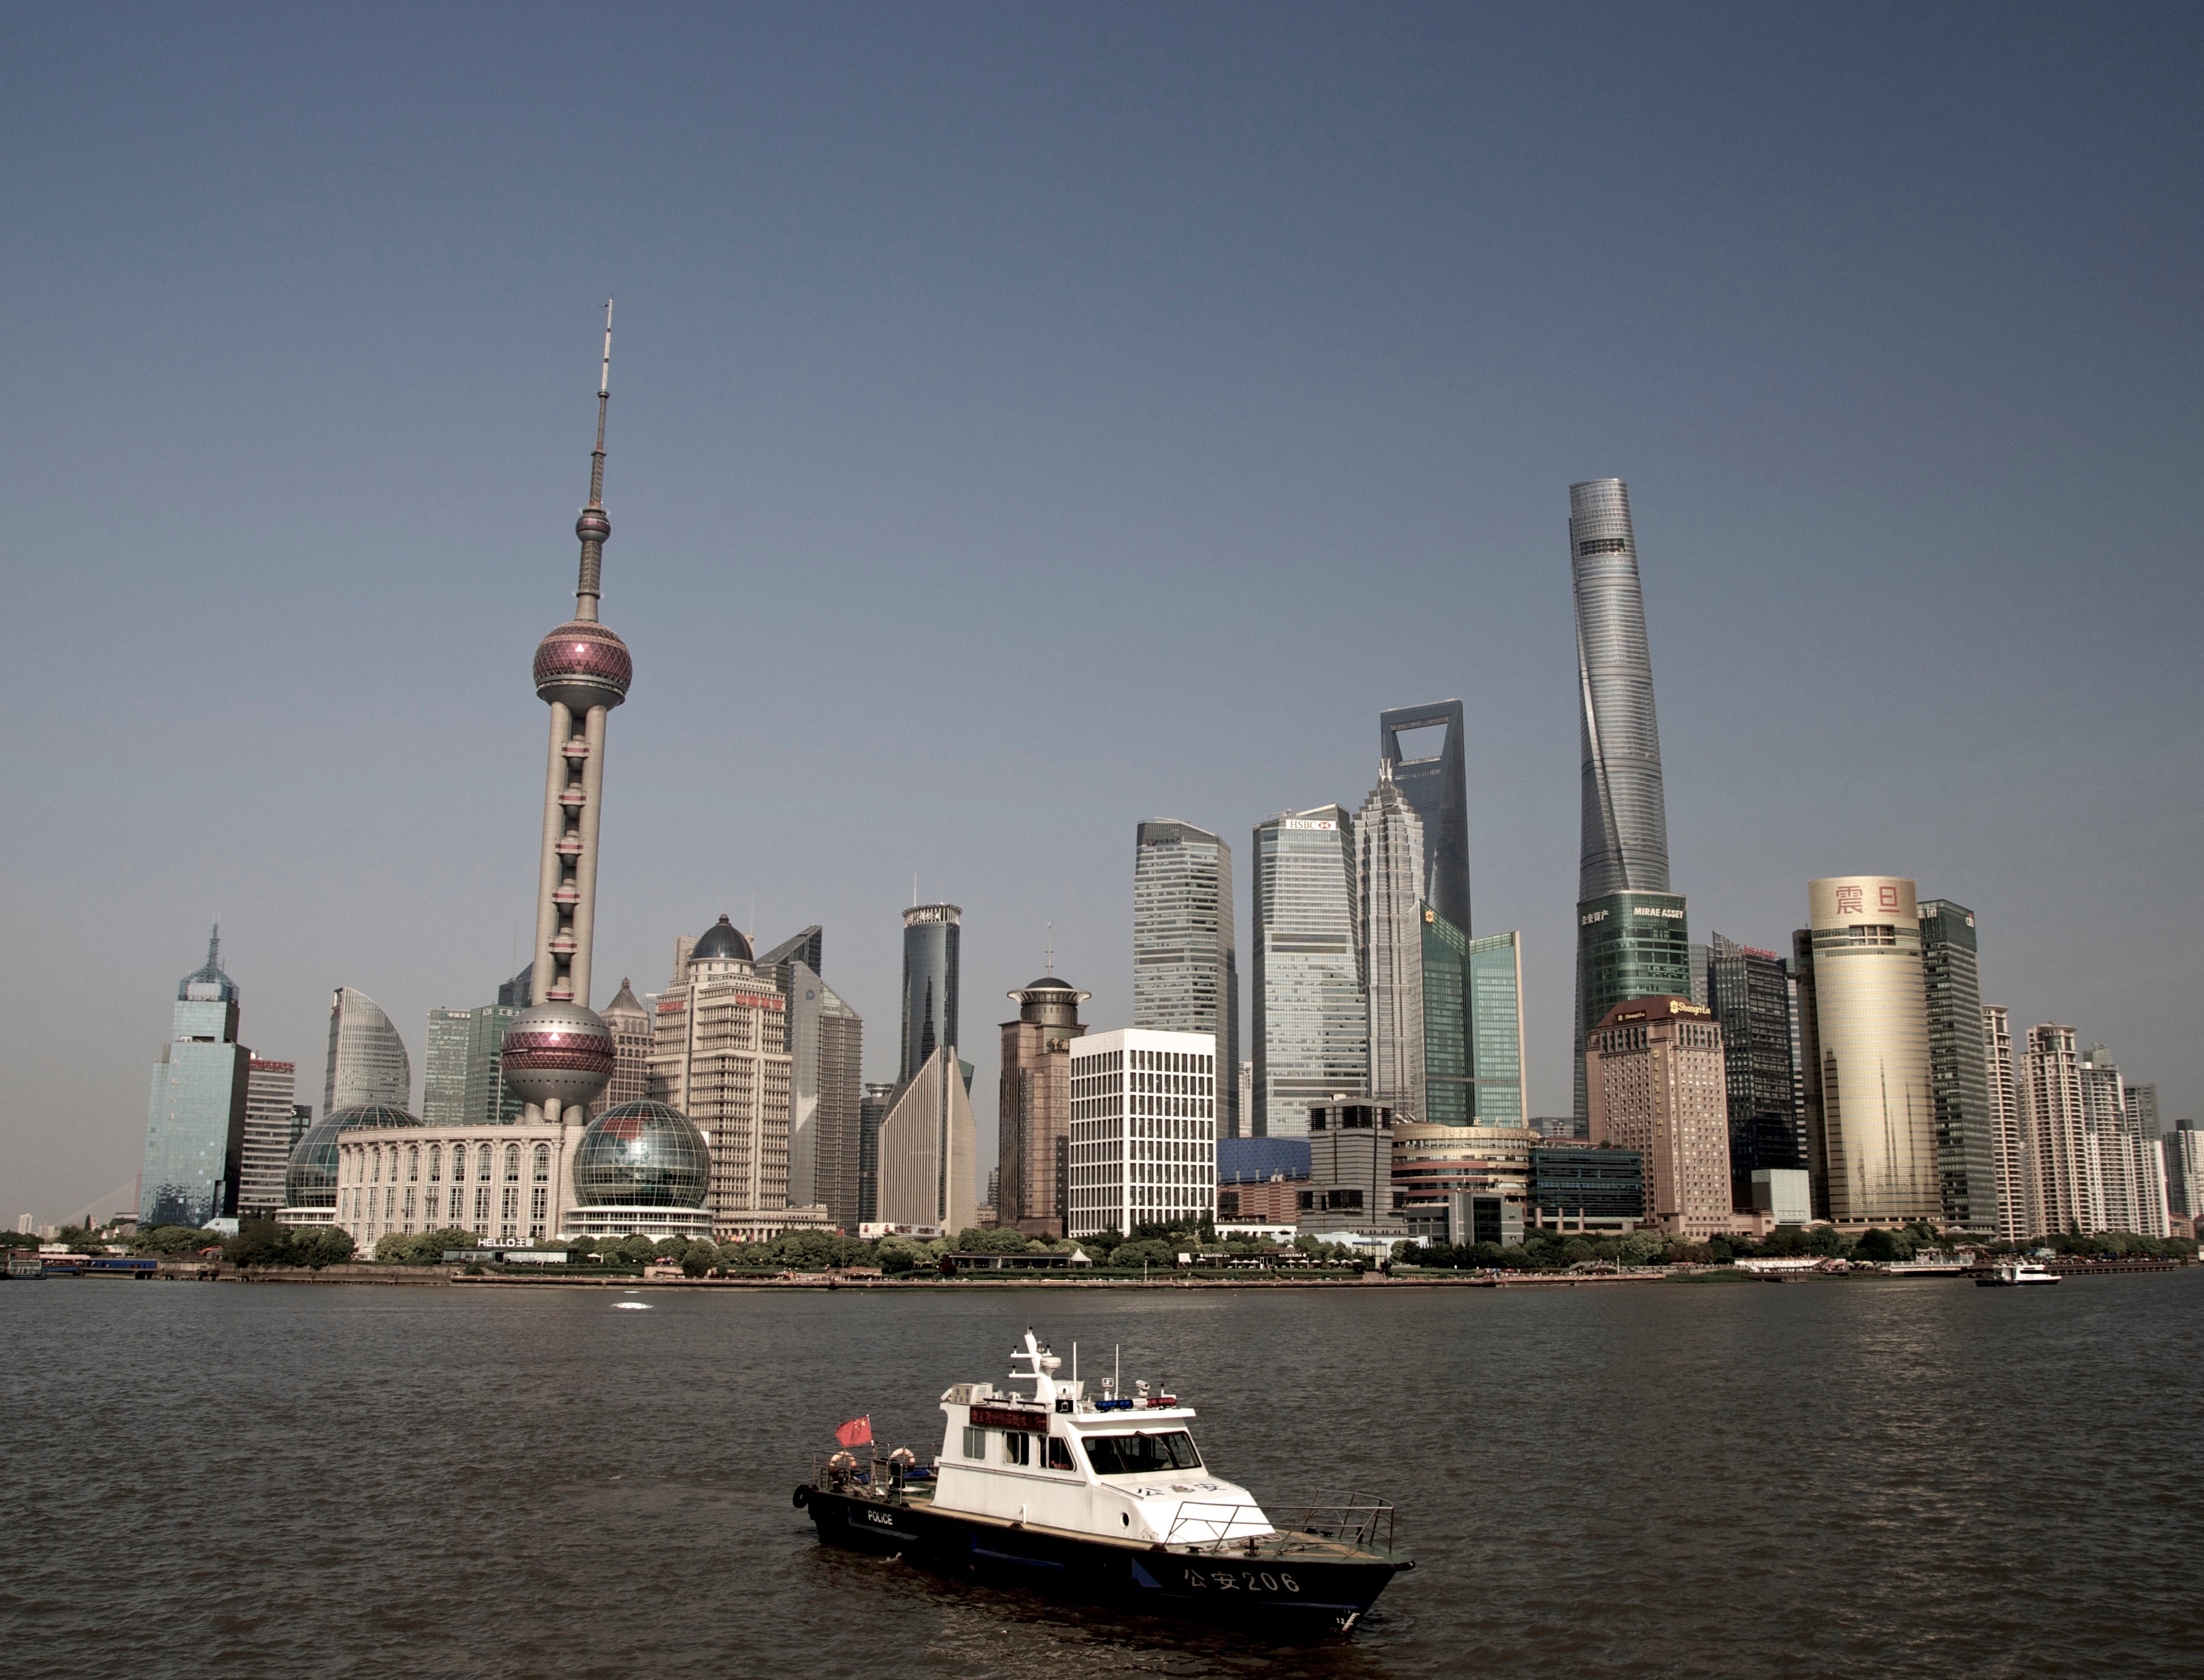
sea, boat, skyline, city, skyscraper, cityscape, vehicle, tower, landmark, harbor, port, waterway, human settlement